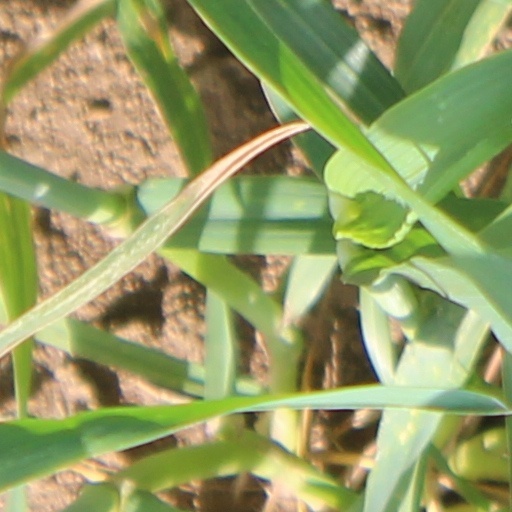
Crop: wheat